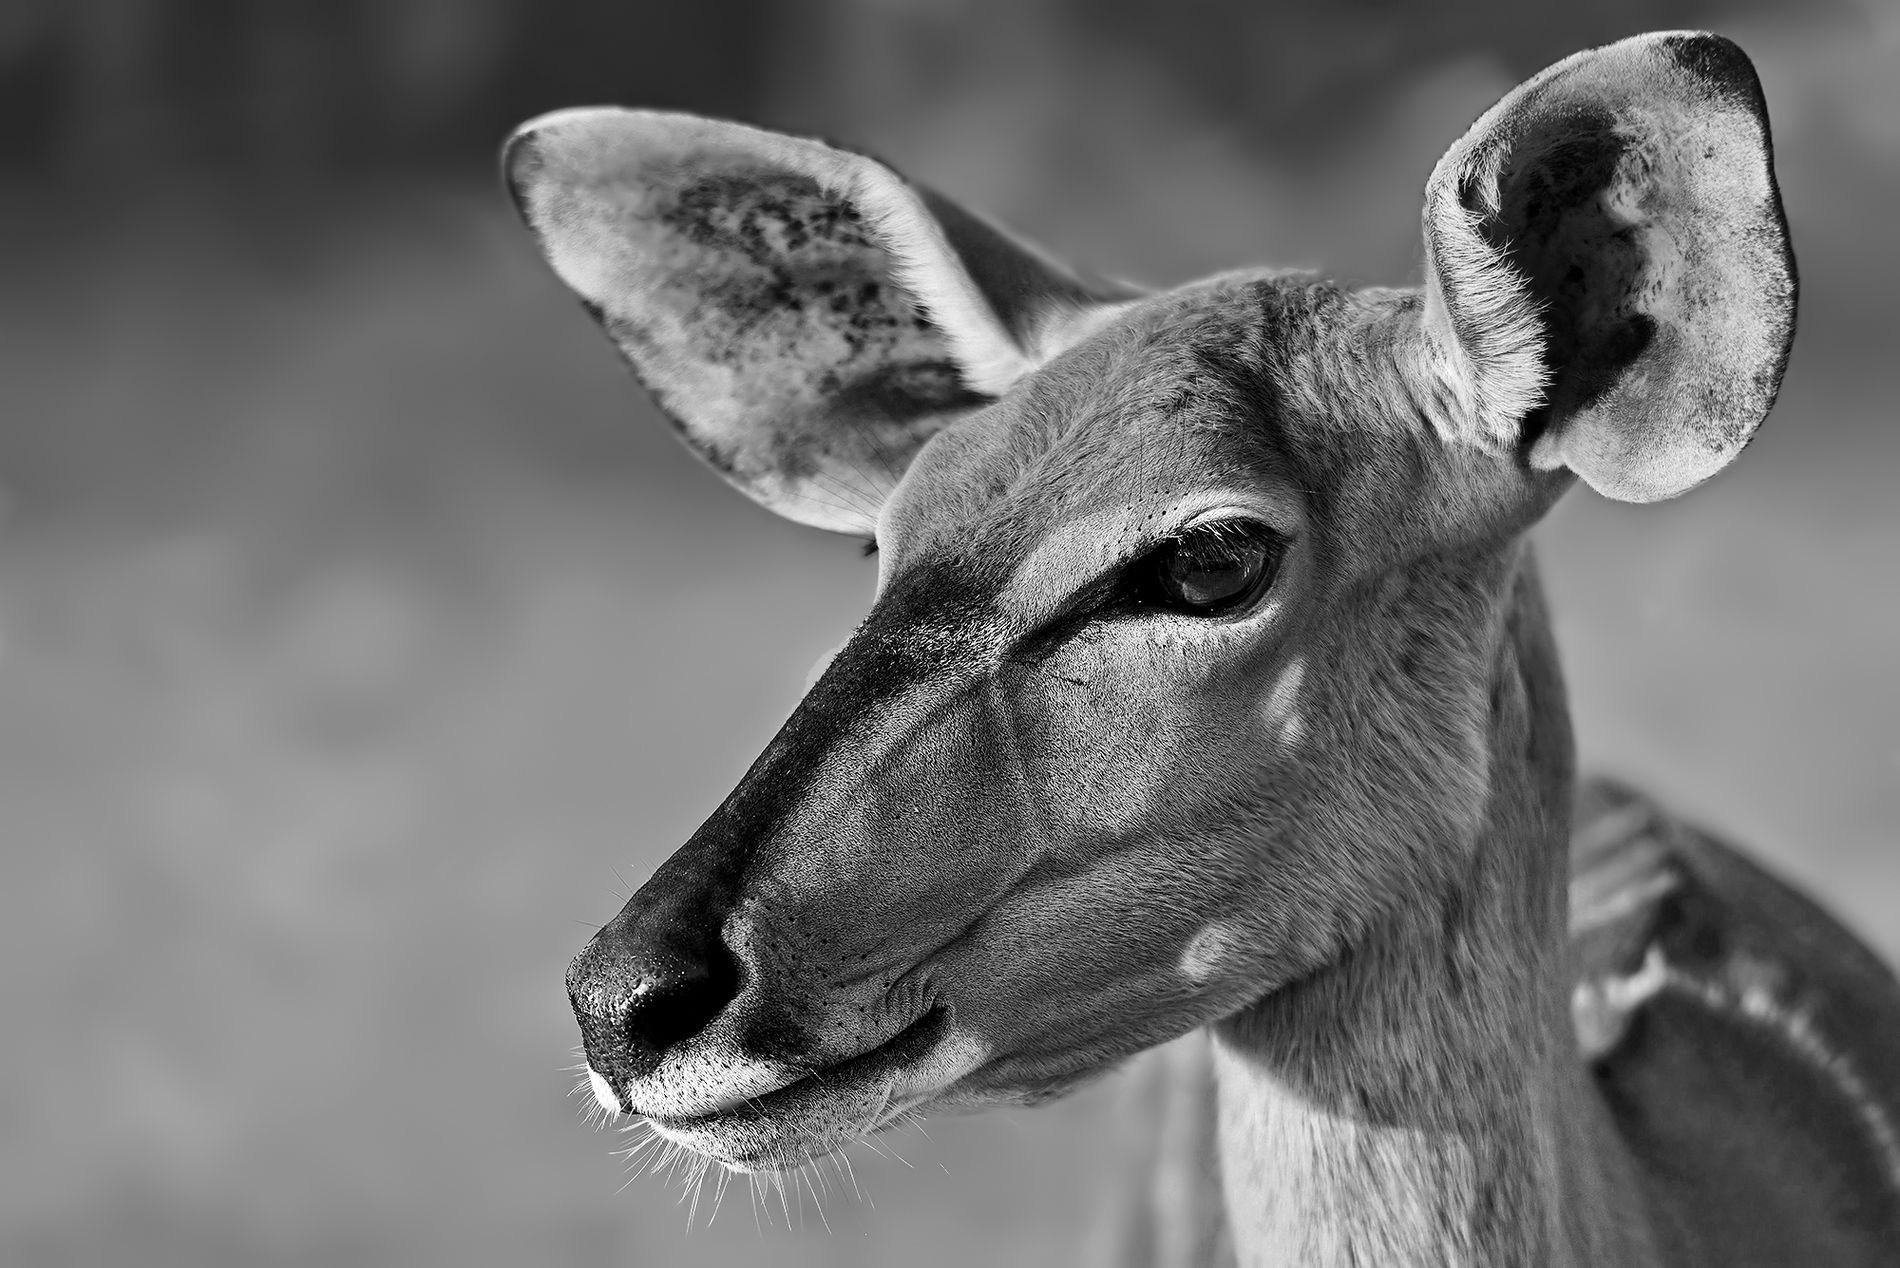
A Deer in Black and White
The image shows a deer in black-and-white, focusing on its head and upper neck. The background is blurry.
The scene is a black and white closeup shot of the upper body of a deer, showing its head and upper neck. The atmosphere is calm and serene.
Labels: Animal, Antelope, Impala, Mammal, Wildlife, Deer, Cattle, Cow, Livestock, Gazelle, blurry background
Camera: NIKON CORPORATION NIKON D800
Lens: 120.0-400.0 mm f/4.5-5.6, Sigma APO 120-400mm F4.5-5.6 DG OS HSM
Aperture: F5
Exposure: 1/1000 sec
ISO: 640
Focal length: 185.0 mm